Walter T. Downing

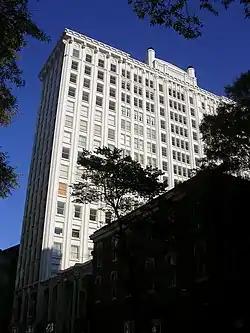
Healey Building

Walter T. Downing (1865-1918) was an American architect in Atlanta, Georgia. Several of his works are listed on the National Register of Historic Places. Walter T. Downing was father of John F. Downing, who was also an architect and who continued his father's firm.